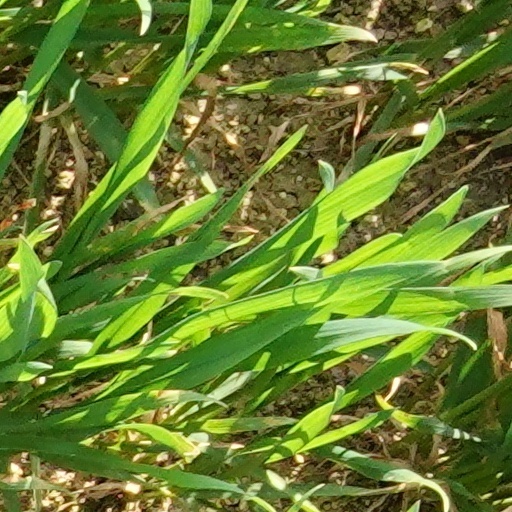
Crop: wheat